Intersport Racing

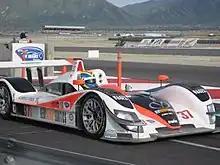
Intersport's new Creation CA06/H at the 2007 Utah Grand Prix.

2007 saw Intersport return to LMP1 with a brand new Creation CA06/H chassis, powered by a five-litre Judd V10. Unfortunately, Audi Sport North America dominated the LMP1 class with their diesel R10, winning every race in LMP1 class. Their best class finish was second at the Northeast Grand Prix with Jon and Clint joined by Richard Berry. After seven consecutive points finishes, the seventh round at Mid-Ohio was the final race in which Intersport scored points. For Petit Le Mans, Intersport purchased the ex-Dyson Racing Lola B06/10-AER but this did not help their points drought, retiring at Road Atlanta and in Laguna Seca.